Pat Hitchcock

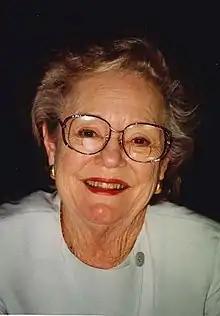
Hitchcock in 1996

As well as appearing in ten episodes of her father's half-hour television programme, "Alfred Hitchcock Presents", Hitchcock worked on a few others, including "Playhouse 90", which was live, directed by John Frankenheimer. Acting for her father, however, remained the high point of her acting career, which she interrupted to bring up her children. (Hitchcock has a small joke with her first appearance on his show – after saying good night and exiting the screen, he sticks his head back into the picture and remarks: "I thought the little leading lady was rather good, didn't you?")